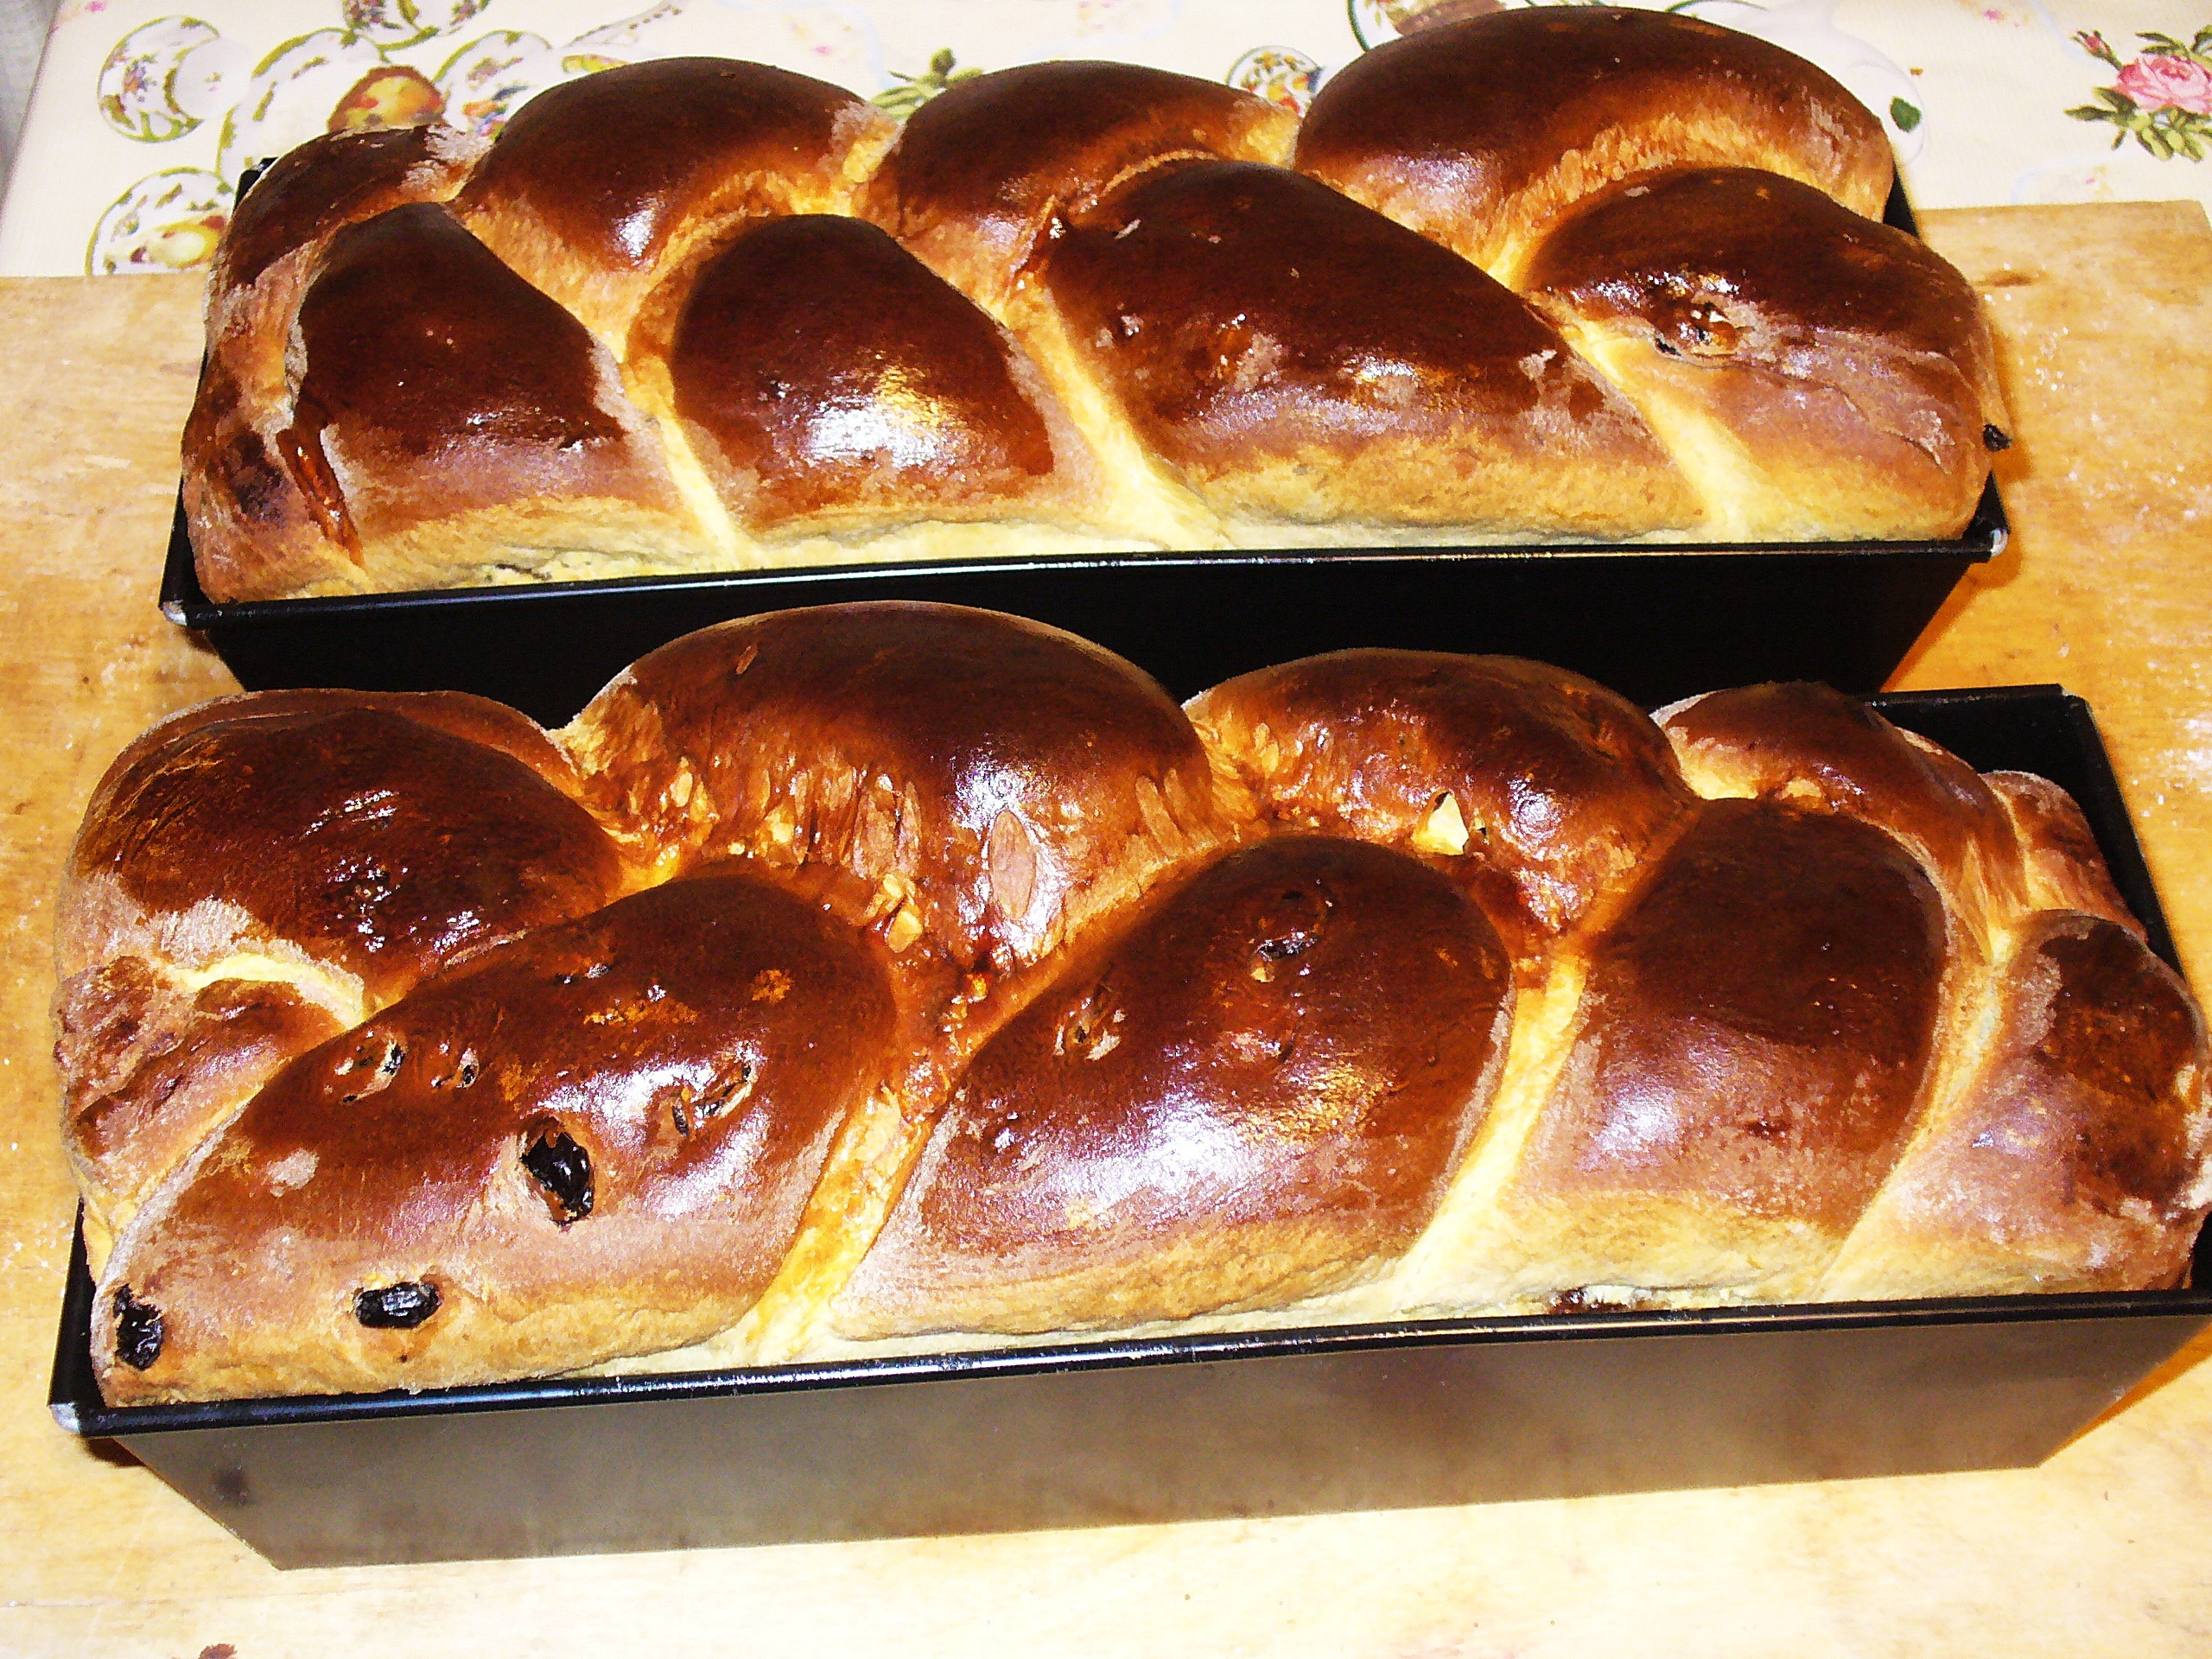
sweet, food, kitchen, baking, cookie, dessert, cuisine, cake, bread, bakery, baked, bun, muffin, sweet dish, bake, pastries, eating, sugar, burning, tasty, mould, sweetness, taste, baked goods, cakes, the cake, pastry shop, raisins, danish pastry, cha ka, yeast infection, the sweetness, brioche, tsoureki